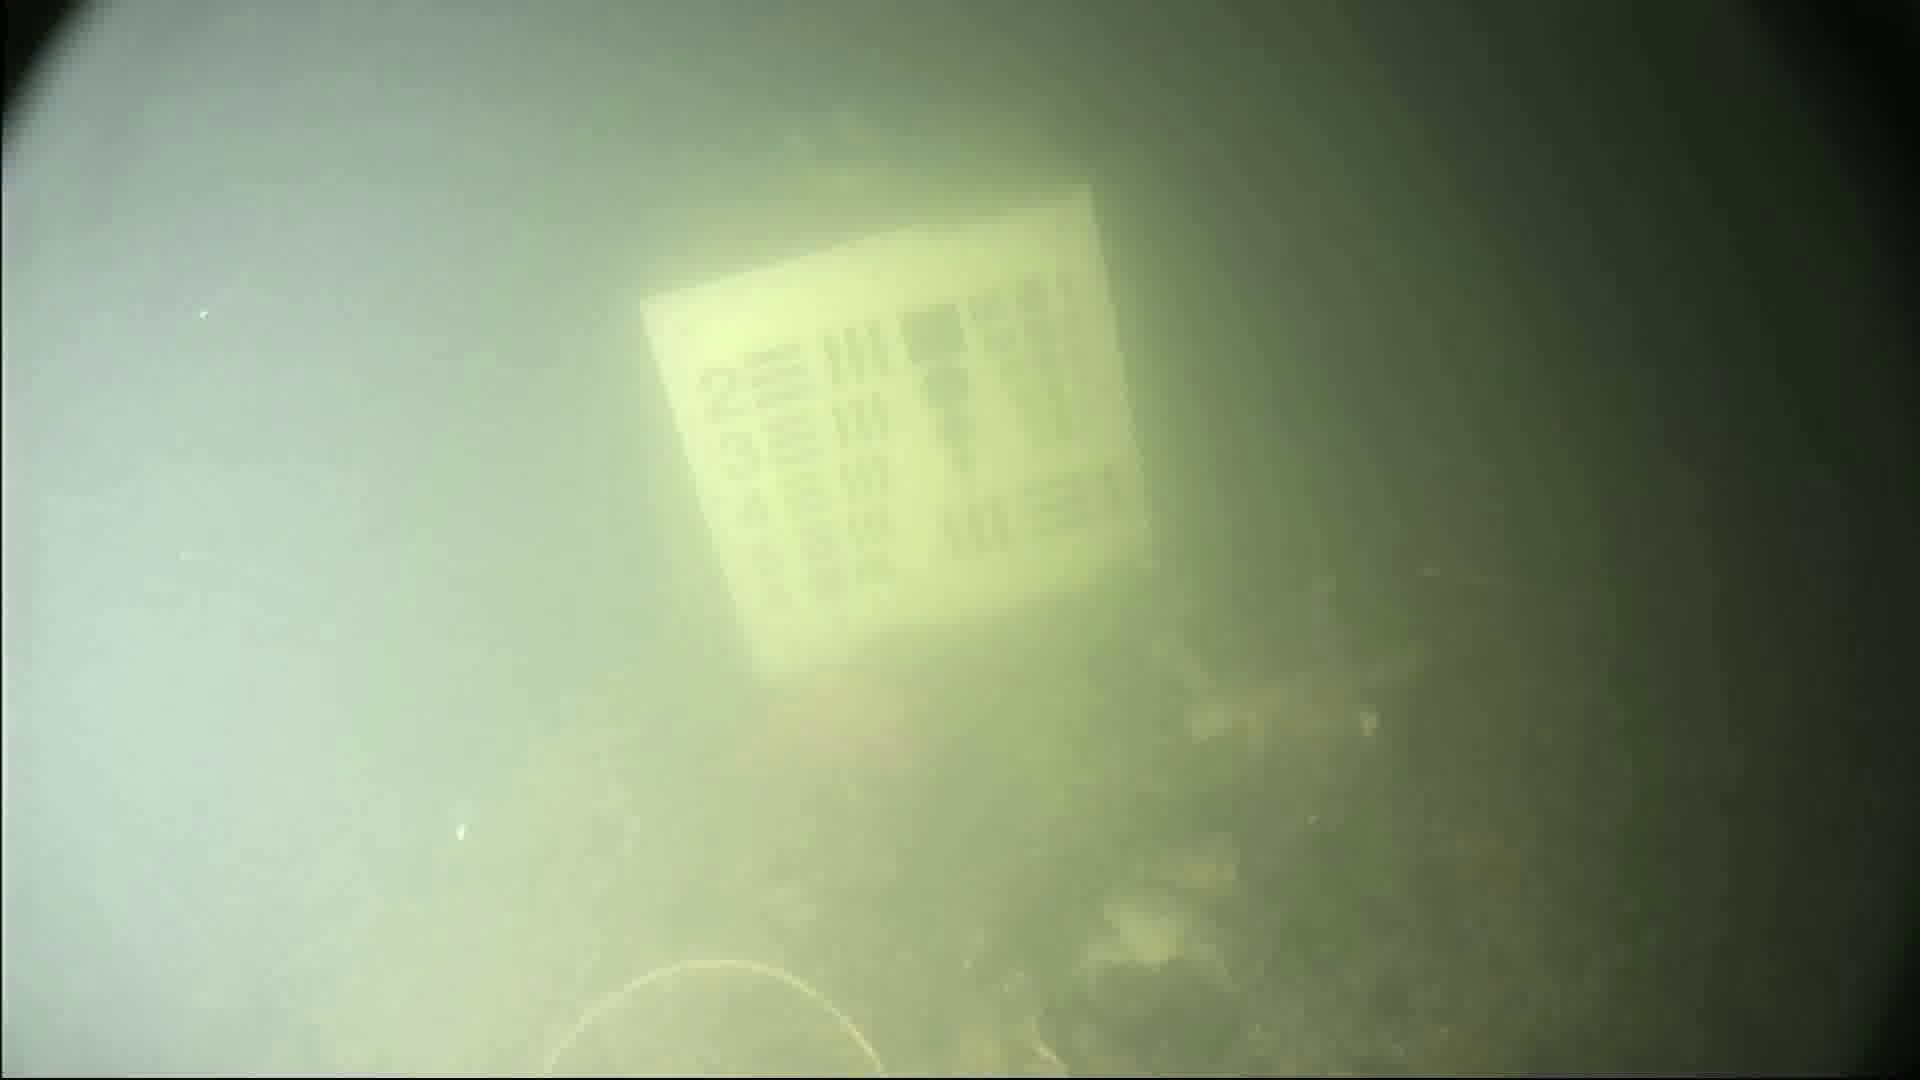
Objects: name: crab